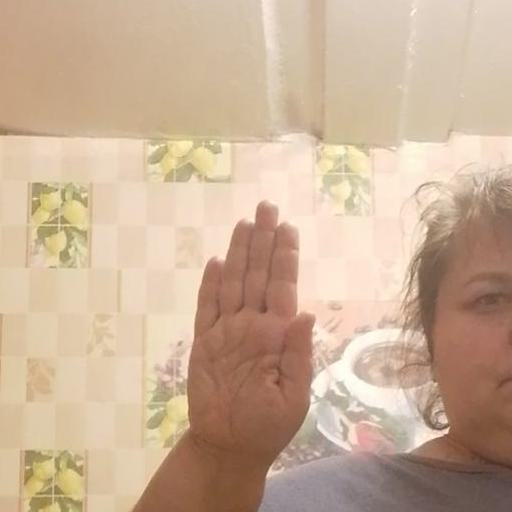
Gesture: stop